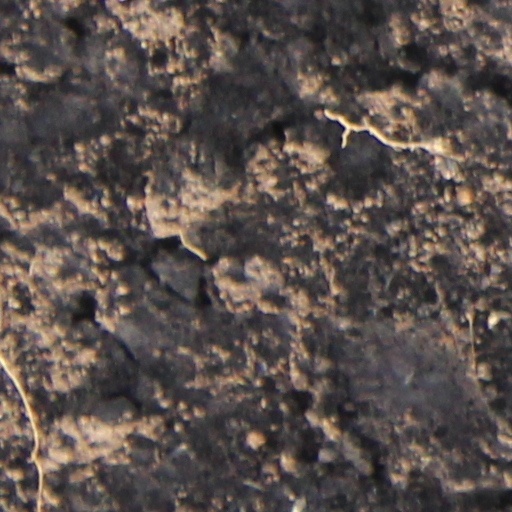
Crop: wheat